Tokyo Control (TV series)

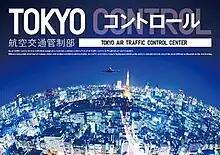
Poster

is a 2011 Japanese television drama series that is produced by Sony and Fuji Television. It is the first television series in 3D made in Japan. It revolves around air traffic control, and it stars Ayako Kawahara and Saburō Tokitō.